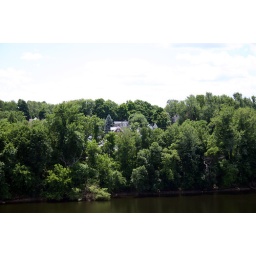
A house across the river in Bradford.